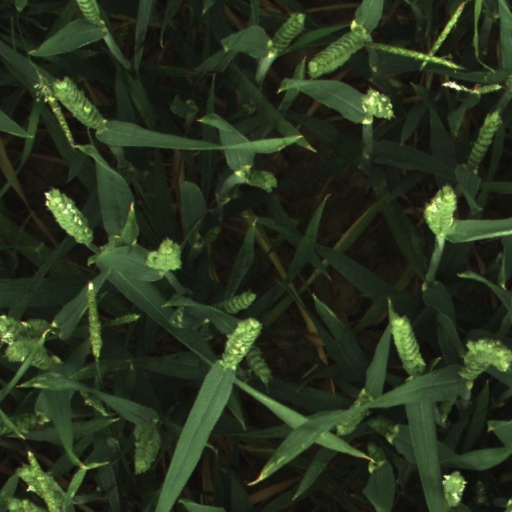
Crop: wheat